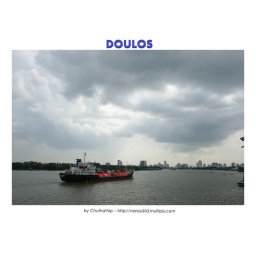
It is the biggest library ship &amp;quot;Doulos&amp;quot; which park in Thailand from 30 July to 23 August 2009